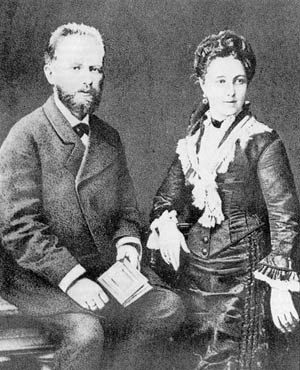
Pjotr Ilitj Tjajkovskij / Liv og gerning / Ægteskabet
Tjajkovskij med hustruen Antonina Miliukova
Pjotr Ilítj Tjajkovskij var en russisk, nationalromantisk komponist. Tjajkovskij komponerede både orkestermusik, operaer, balletmusik og kammermusik af varig kvalitet.